Alan Turing

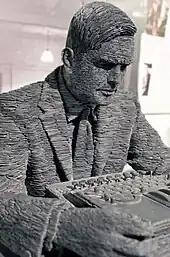
Statue of Turing holding an Enigma machine by Stephen Kettle at Bletchley Park, commissioned by Sidney Frank, built from half a million pieces of Welsh slate

On 4 September 1939, the day after the UK declared war on Germany, Turing reported to Bletchley Park, the wartime station of GC&CS. Like all others who came to Bletchley, he was required to sign the Official Secrets Act, in which he agreed not to disclose anything about his work at Bletchley, with severe legal penalties for violating the Act.